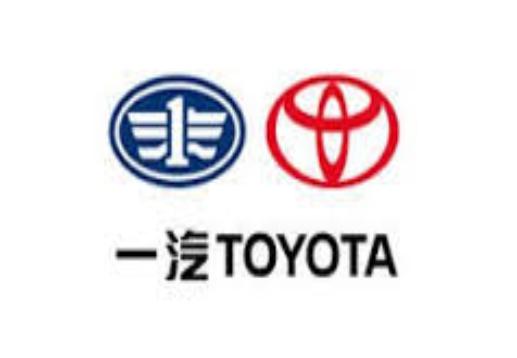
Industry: Transportation